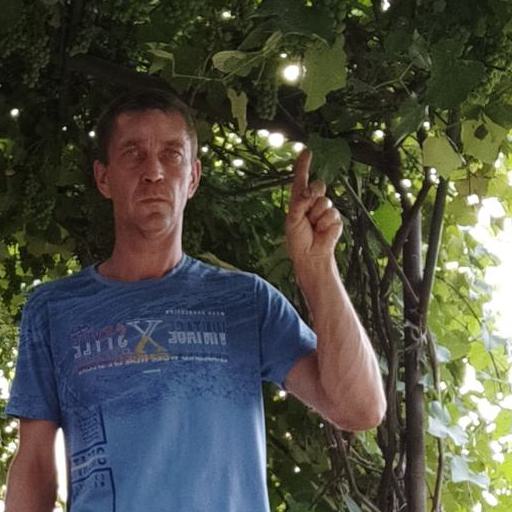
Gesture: one